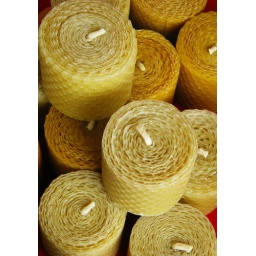
The candle stall in the market 2